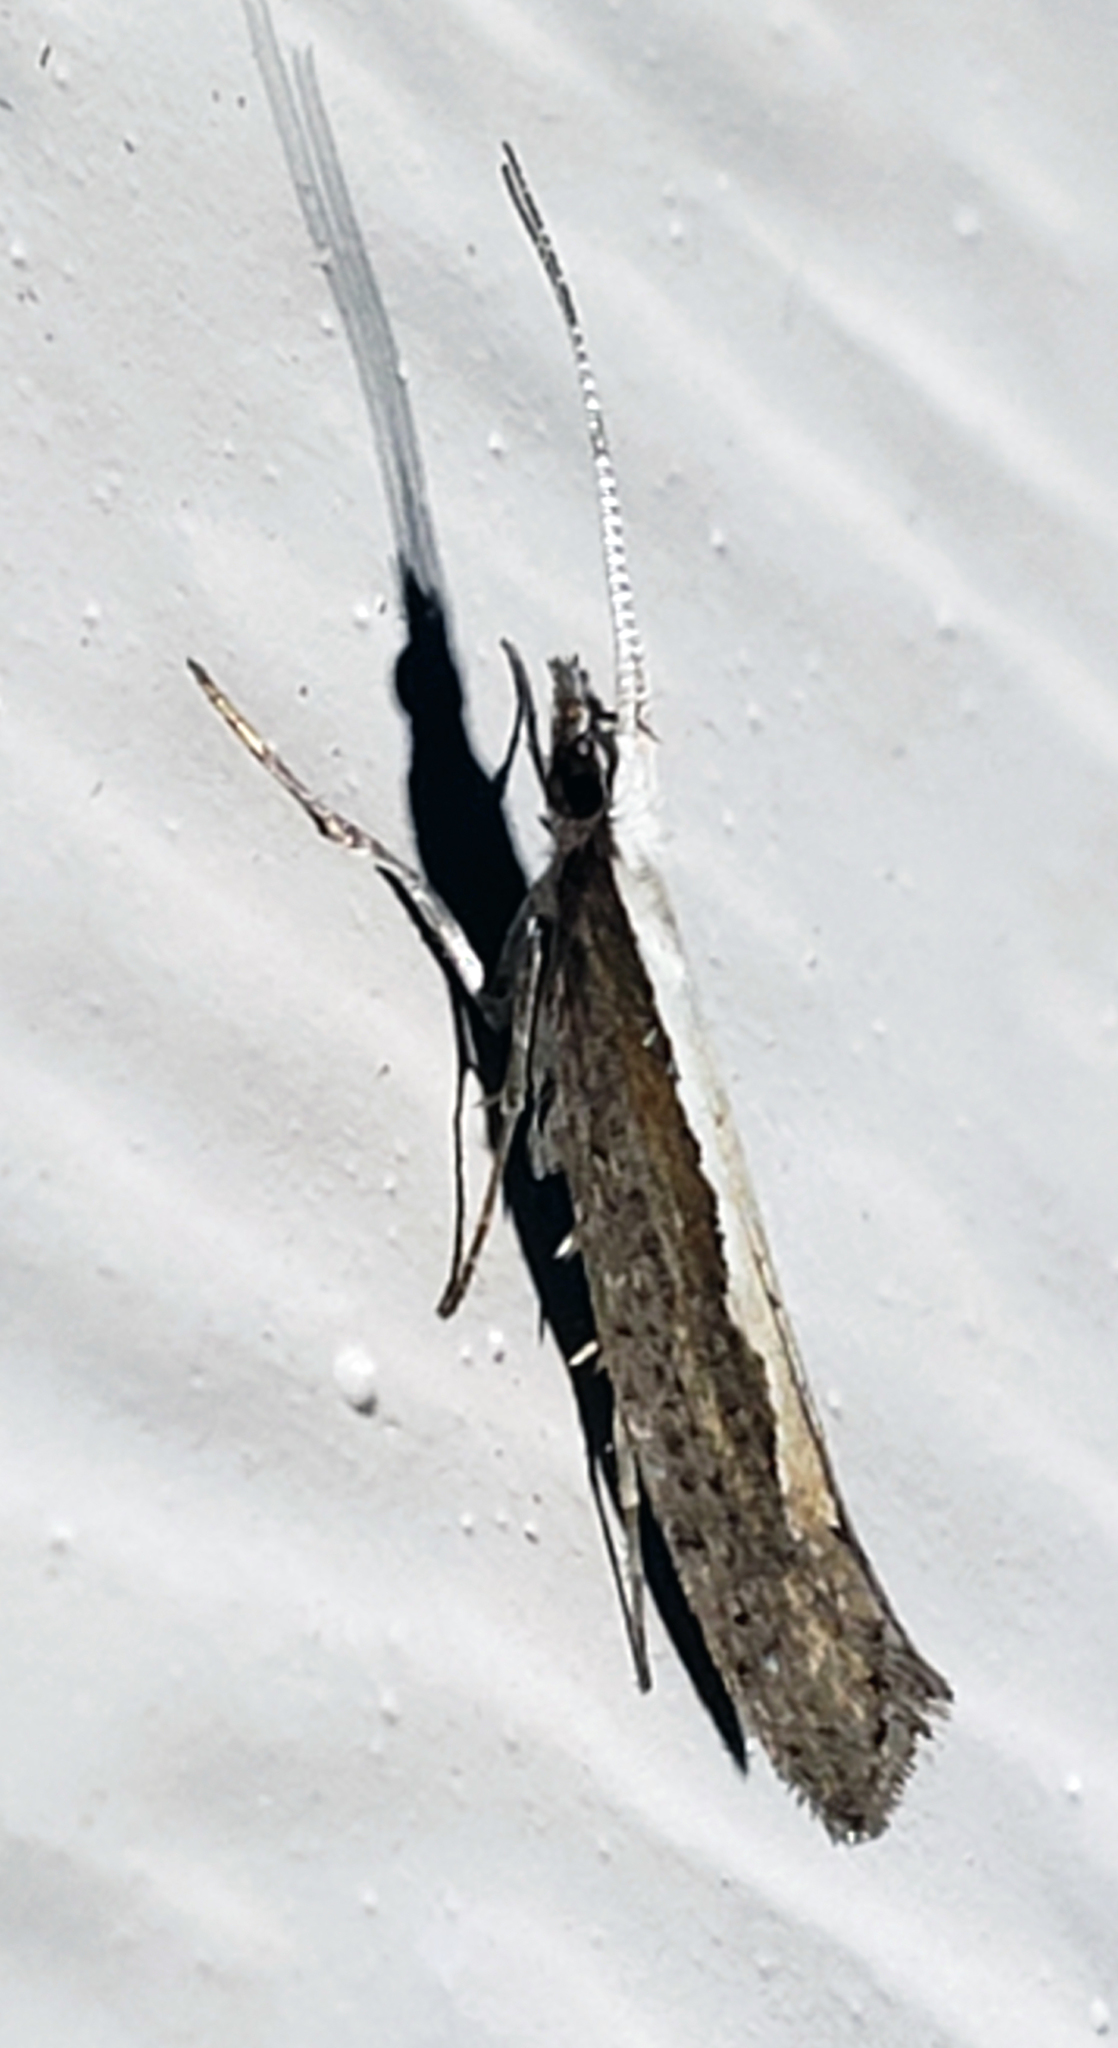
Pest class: diamondback_moth